Leipzig-Gohlis station

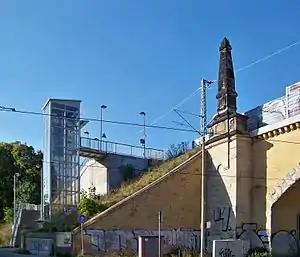
Leipzig-Gohlis station

Leipzig-Gohlis is a railway station located in Gohlis, a borough of Leipzig, Germany. The station is located on the Leipzig-Wahren–Leipzig Hbf and Leipzig–Großkorbetha railways. Passenger services are operated by DB Regio. Since December 2013 the station is served by the S-Bahn Mitteldeutschland.